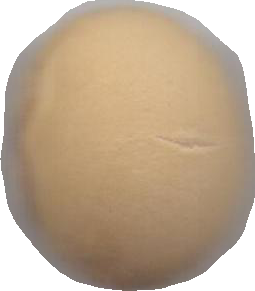
Variety: Grobogan